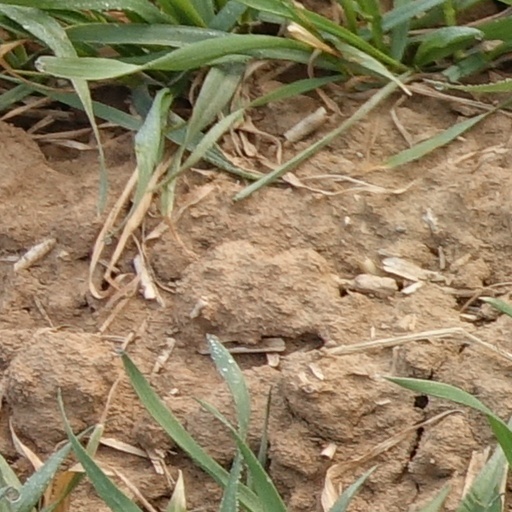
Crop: wheat